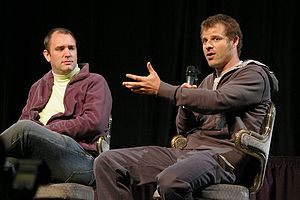
Volcano (South Park) / Plot
South Park skaberne Trey Parker og Matt Stone skrev og instruerede "Volcano".
Two men sit in chairs. The man on the right holds a microphone and gestures with his left hand.
"""Volcano"" er det tredje afsnit af den første sæson af den animerede tv-serie South Park. Det blev første gang sendt på Comedy Central i USA den 27. august 1997. I afsnittet tager de fire hovedpersoner, Stan, Kyle, Cartman og Kenny på et jagttur sammen med Stans onkel Jimbo og hans krigskammerat Ned. Under turen bliver Stan frustreret over hans manglende evne til at skyde et levende væsen og Cartman prøve at skræmme jagtgruppen med historier om et væsen kaldet Scuzzlebutt. I mellemtiden er gruppen ikke klar over at en vulkan i nærheden er tæt på at gå i udbrud.